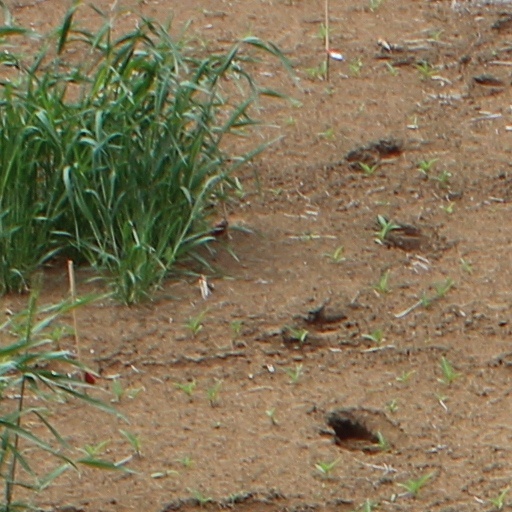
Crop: wheat